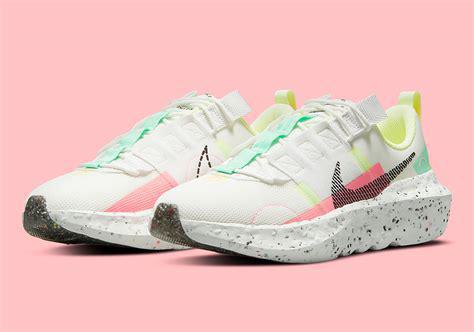
Brand: Nike
Model: Crater Impact